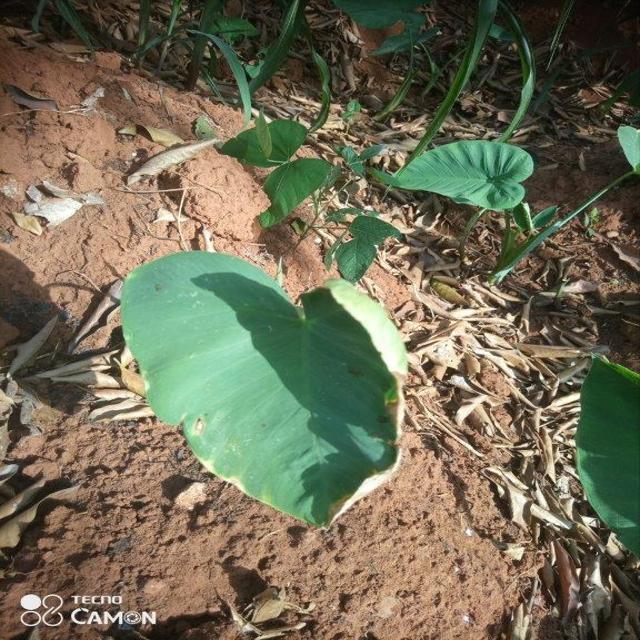
Label: Early_Blight